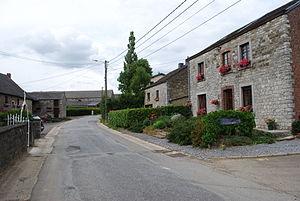
Vue d'Ozo (Durbuy).
Ozo est un village de la commune belge de Durbuy situé en Région wallonne dans la province de Luxembourg.